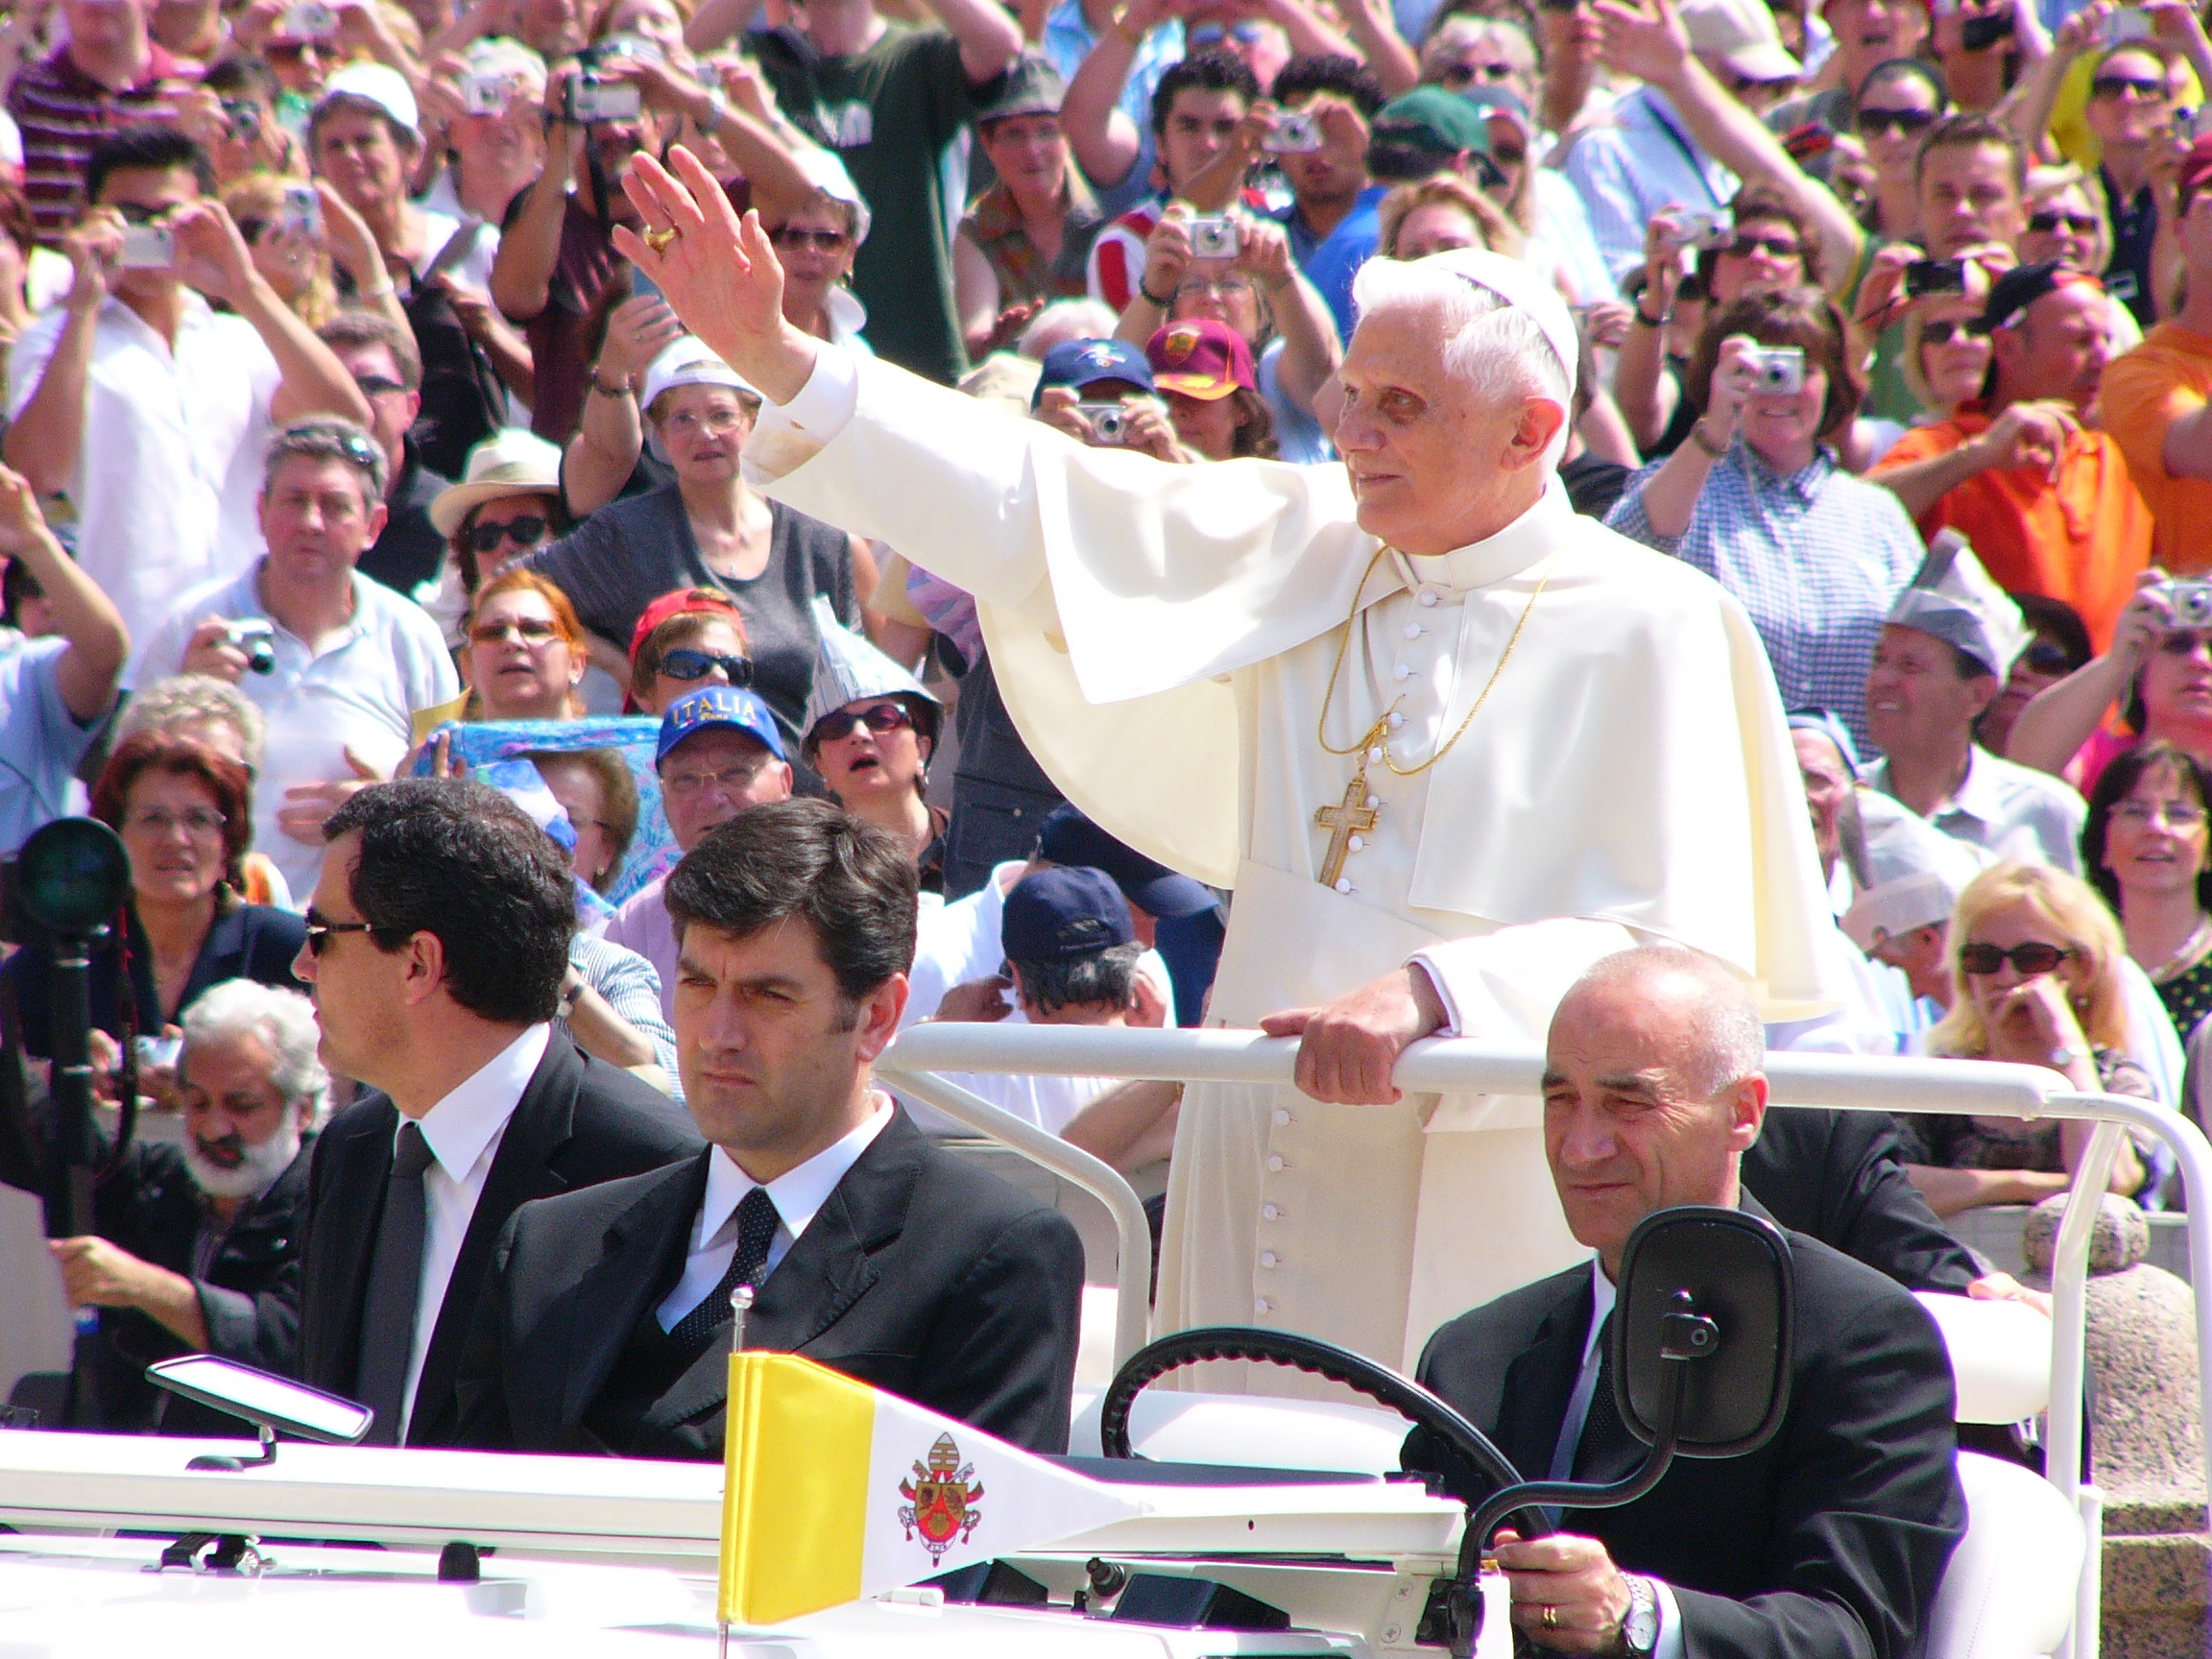
person, people, audience, italy, rome, mesa, pope, the vatican, religious service, what a strange church forgives pope, the holy see